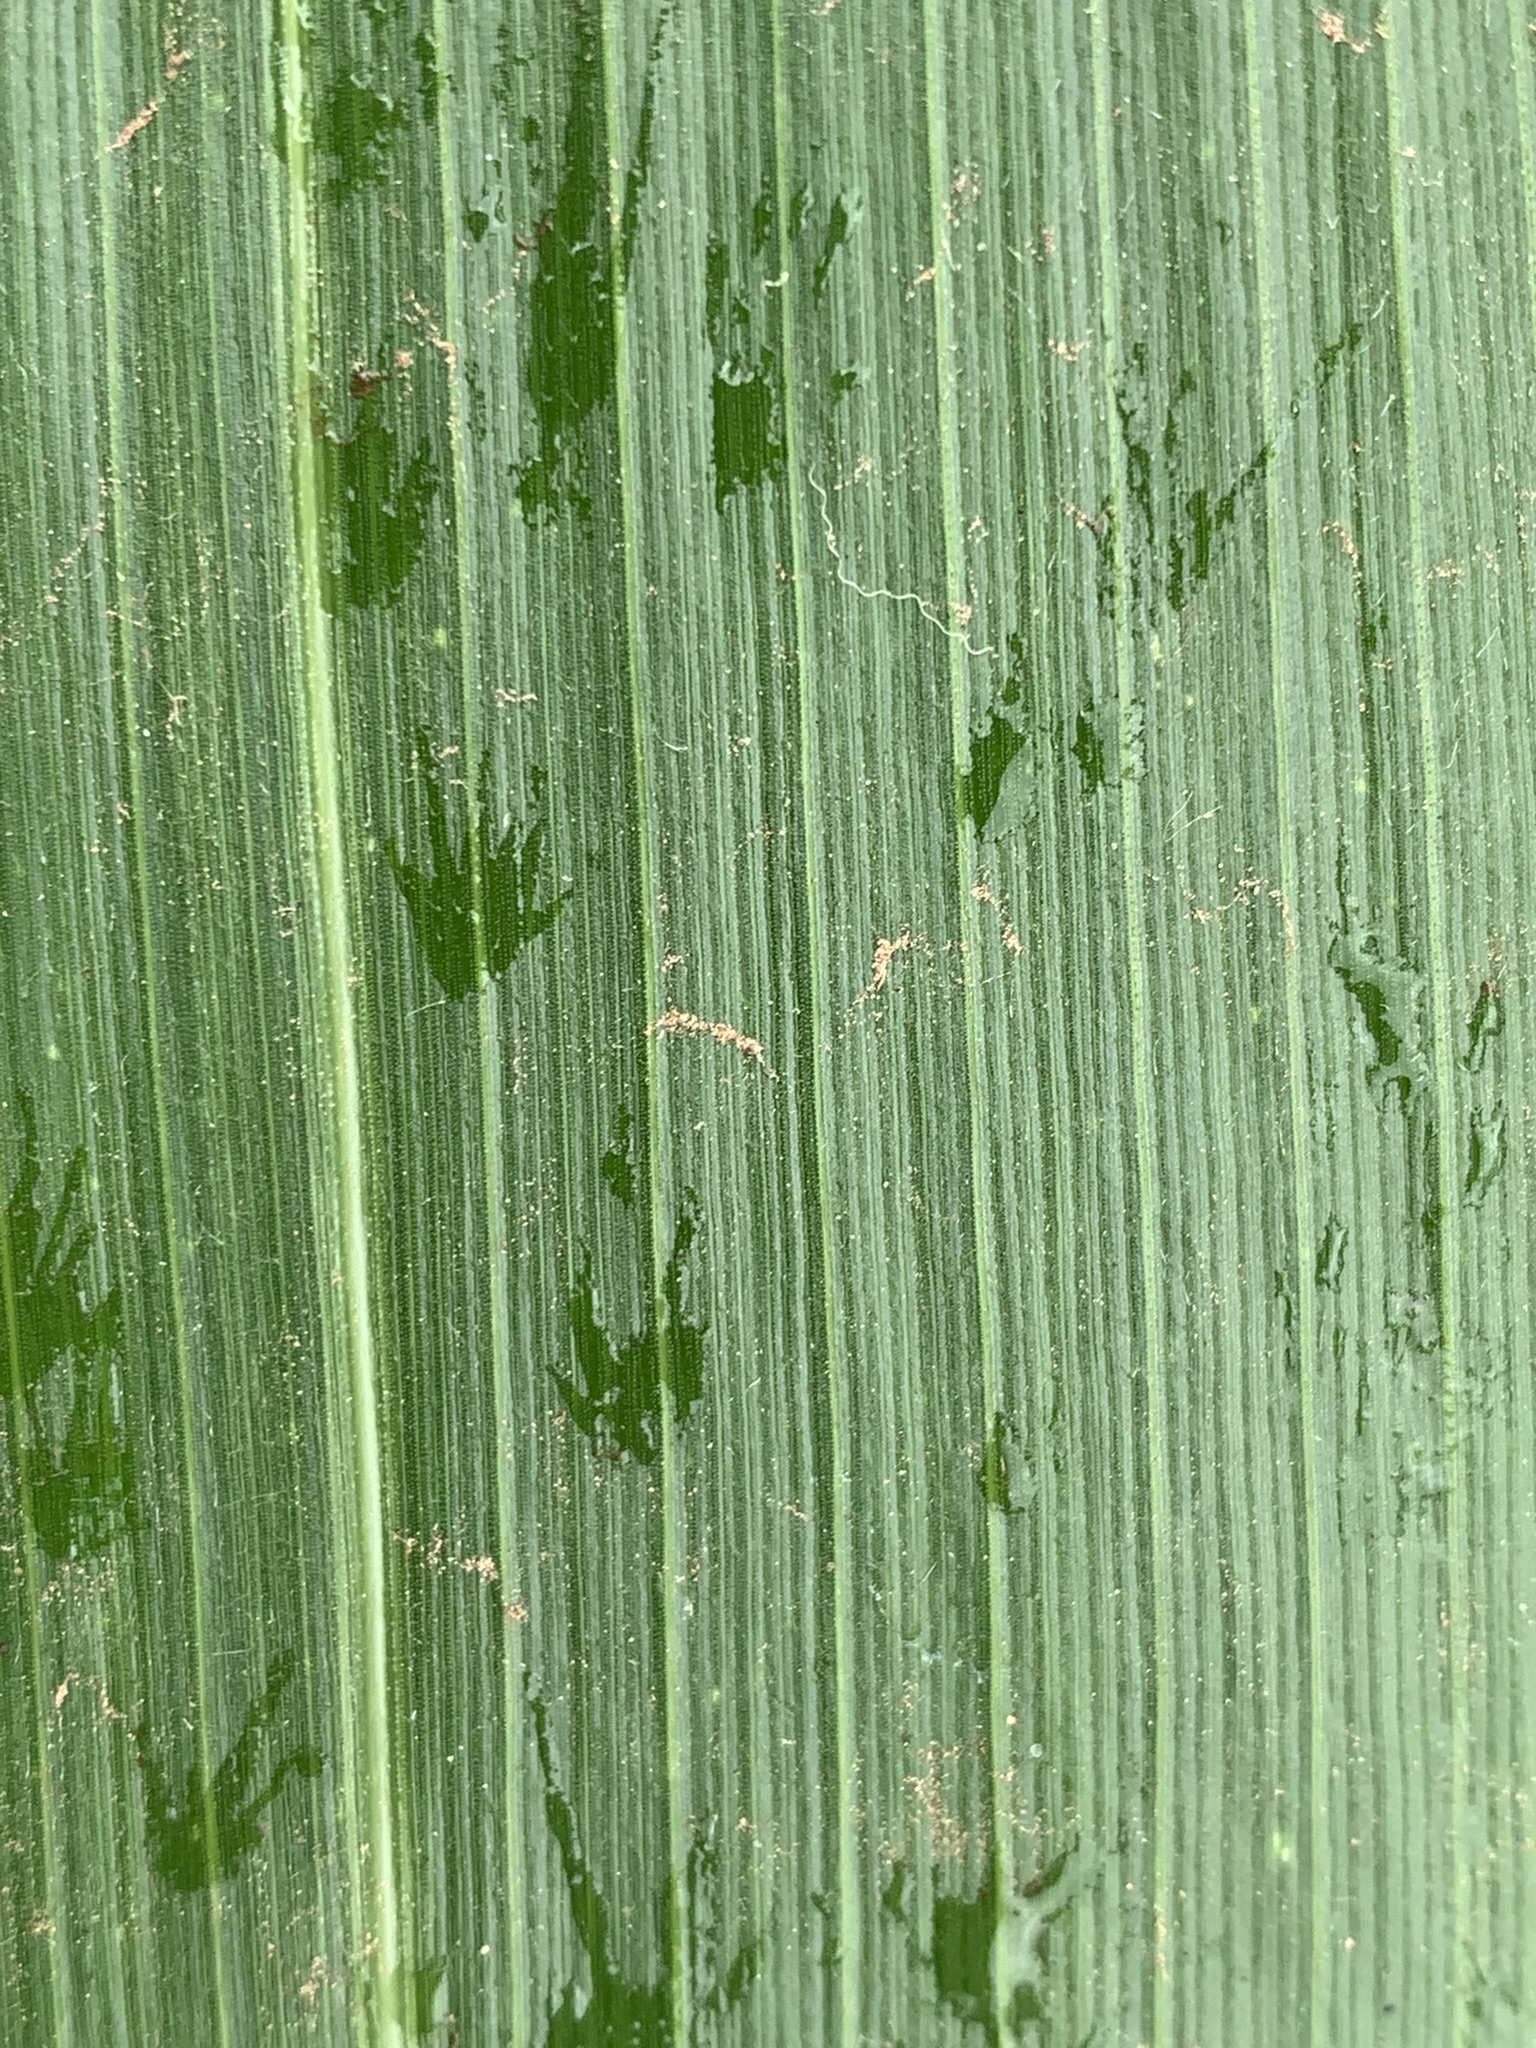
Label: Healthy